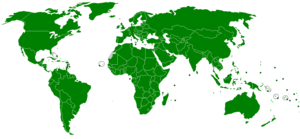
L'Organisation météorologique mondiale est une institution spécialisée des Nations unies. Son rôle est de participer à l'élaboration des normes qui permettent la standardisation des mesures météorologiques, leur échange international pour la veille et la prévision météorologique, leur archivage pour les études climatiques ainsi qu'une application pertinente de cette information. L'OMM traite également de l'hydrologie opérationnelle.